Mooney International Corporation

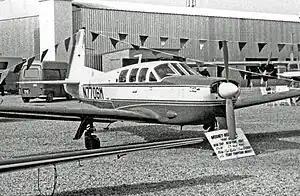
A Mooney M22 Mustang

To supplement the M20 line, Mooney began development of a high-performance pressurized single, the M22 Mustang. It first flew in September 1965 and was certified two years later. The project was ultimately unsuccessful. Sources disagree on the total production, some saying 36 units, others 32, 29 or 27. What is certain is that each plane was a financial loss for the company. It was reported as having a heavy control response and poor visibility, although it did fly high and fast. The name also could have caused problems, since Cavalier Aircraft had been modifying surplus North American P-51 Mustangs for civilian use and wrote a letter to Mooney asking them not to use the name "Mustang". The letter was ignored and Cavalier filed suit, but by that time the M22 line was nearing its end and the Mustang name had been dropped.